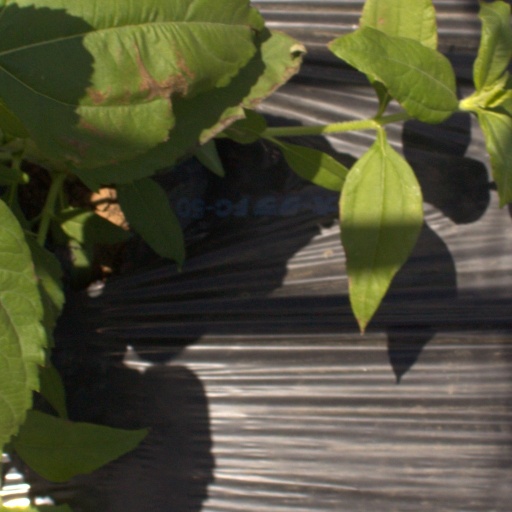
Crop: Jerusalem artichoke